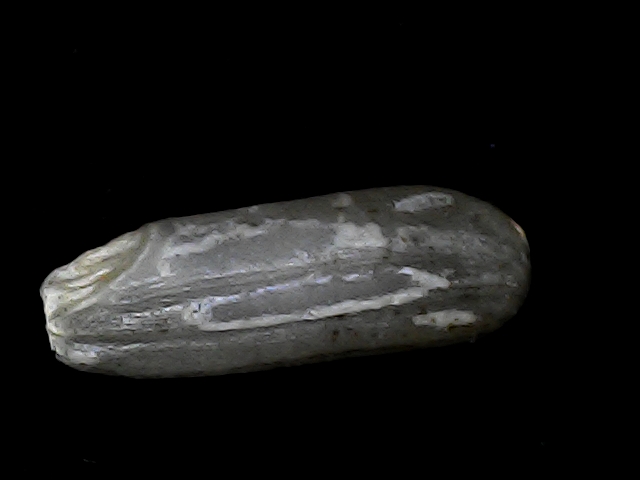
Rice variety: BD49